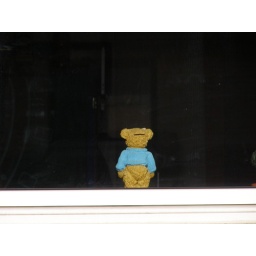
Wee bear in a big window